CMLL World Women's Championship

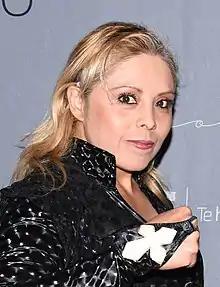
Longest reigning champion La Amapola at 1,442 days

As of 04, 2025, there have been 22 reigns between 15 champions and six vacancies. Bull Nakano was the inaugural champion. Marcela holds the record for most reigns at five. La Amapola's first and only reign is the longest at 1,442 days, while Marcela's second reign is the shortest at 29 days. Marcela is the oldest champion at 47 years old, while Xóchitl Hamada is the youngest at 22 years old.